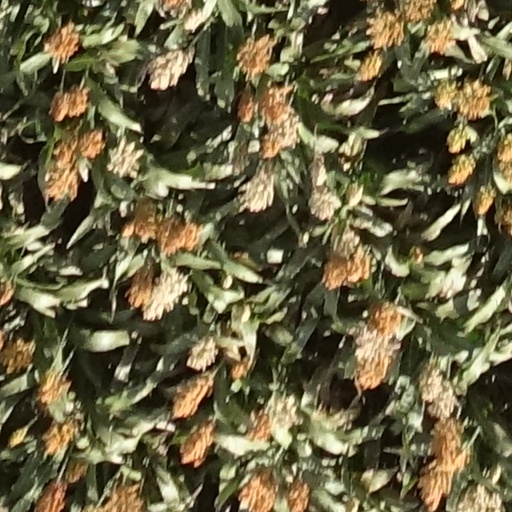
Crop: sorghum